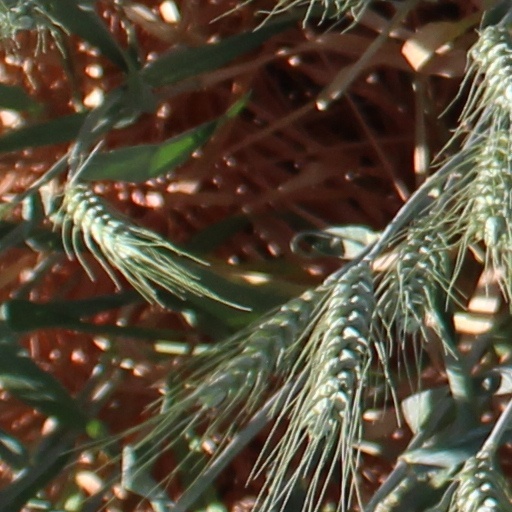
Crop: wheat